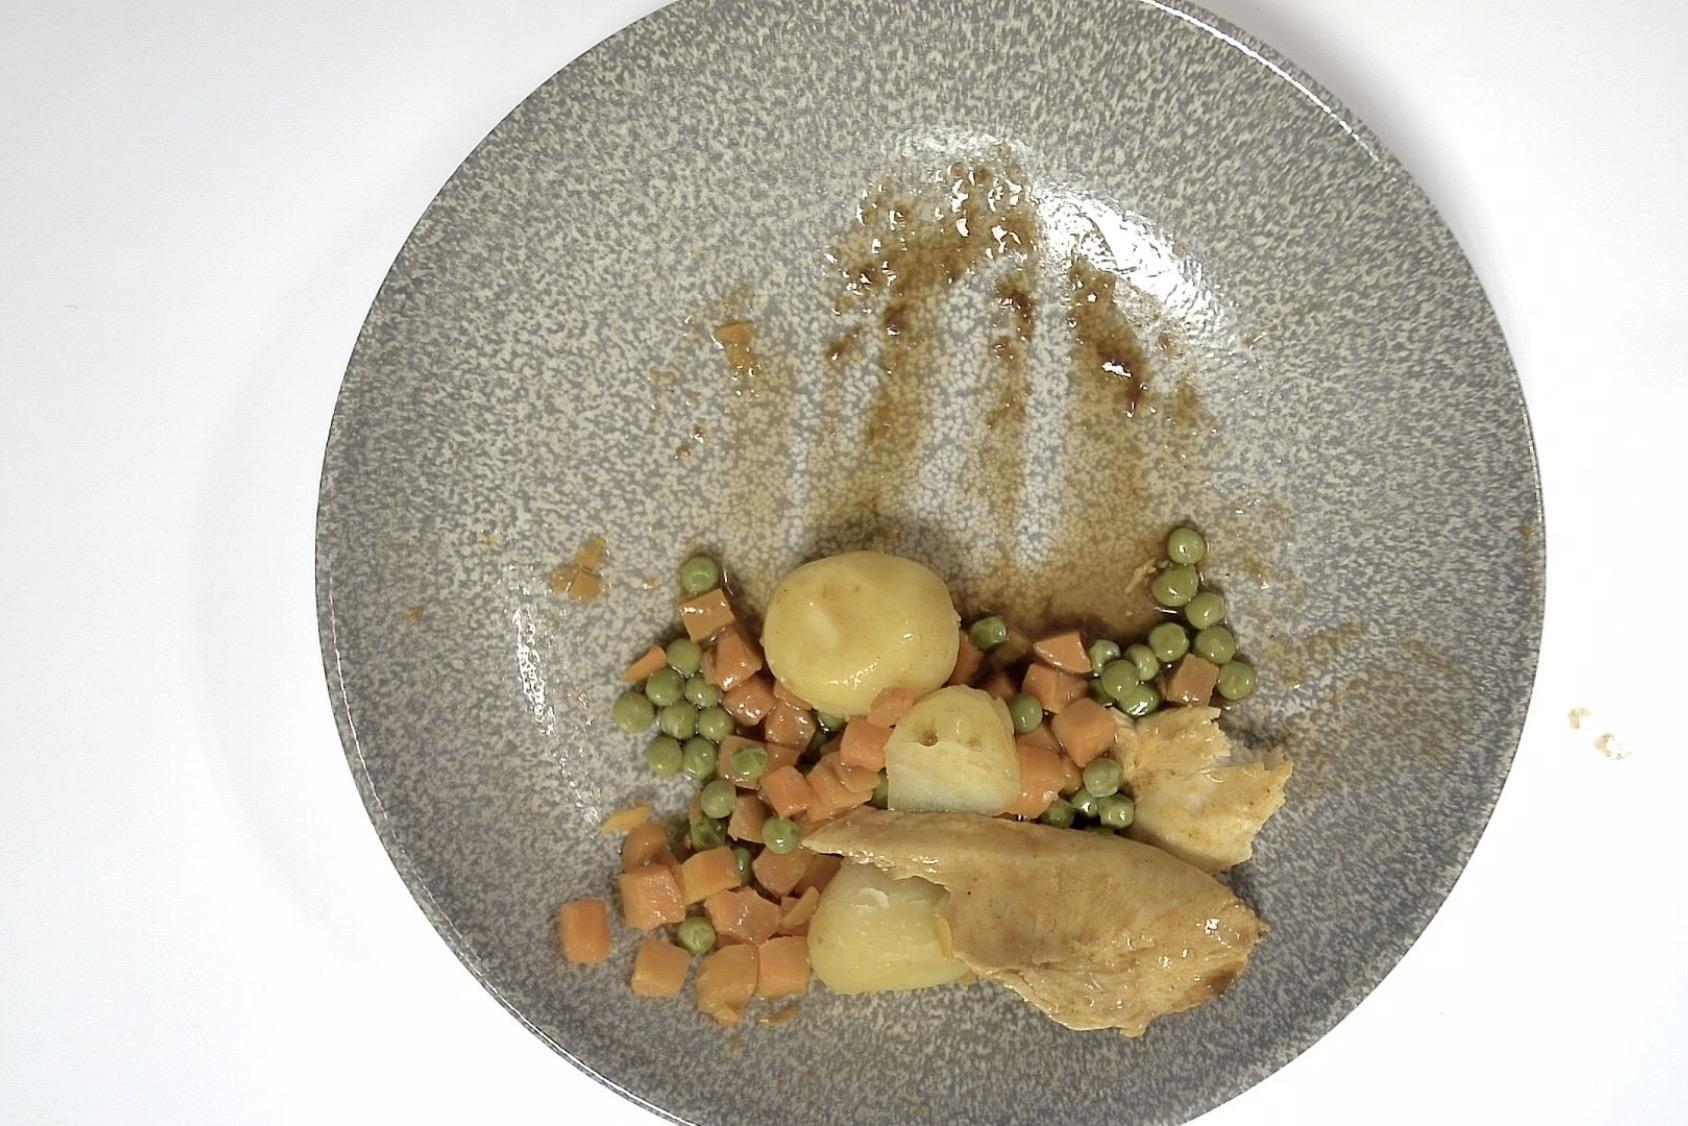
Gericht: Hähnchen mit Kartoffeln , Erbsen Möhre und Braune Sauce
Portionsgröße: Normale Portion
Zutaten: Kartoffeln, Erbsen, Möhre, Braune Sauce , Hähnchen
Gewicht vorher: 336 g
Kalorien vorher: 234,940 kcal
Gewicht nachher: 166 g
Kalorien nachher: 116,072 kcal